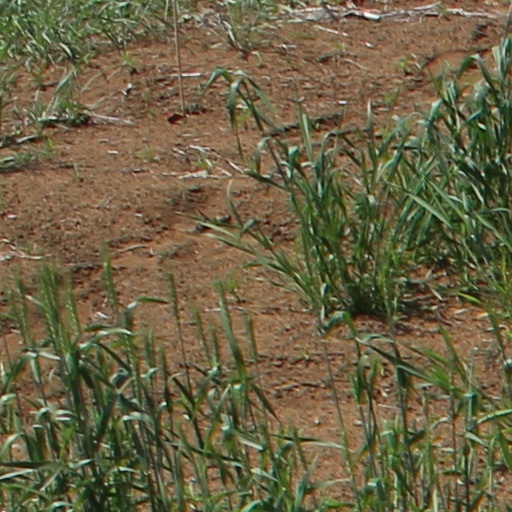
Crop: wheat